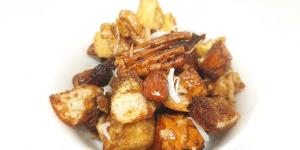
ranfanote